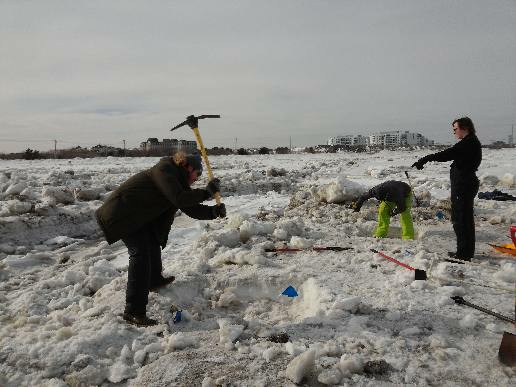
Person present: Yes